Dietary biology of the golden eagle

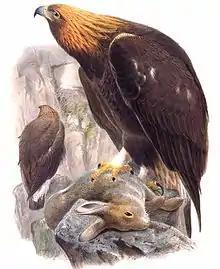
Painting depicting a golden eagle that has caught a mountain hare

At least seven main hunting techniques are known to be utilized by the species, with many individual variations and the ability in most mature eagles to quickly (and sometimes cleverly) vary back and forth between methods depending on the circumstance. The first described is "high soar with glide attack", where the golden eagle soars at least above the earth. Once it spies a prey item, the eagle partially closes its wings and enters a long, low-angled glide which can carry it over distances of with the speed increasing as the wings close more. Just prior to impact, the wings are opened, the tail fanned and feet thrust forward to grab the prey, creating a booming sound, causing by the wings whipping against the wind, in the instant before the strike that sounds like a clap of thunder. This technique is used for solitary or widely dispersed prey found in openings, such as hares or ptarmigans. A variation of the high soar where a lofty perch is used instead of soaring flight has been observed.